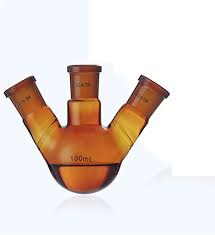
Label: glass